Kirtie Ramdas

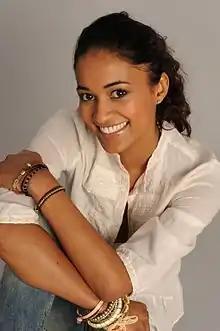
Kirtie Ramdas

Kirtie Ramdas (born 1980 in Leiden) is a Dutch television presenter and actress of Indo-Surinamese descent and mostly known for her work for the Dutch TV show for the OHM and television presenter for for the NTR. Currently she is in a TV commercial for Bonduelle and presents OHM Magazine for the OHM.